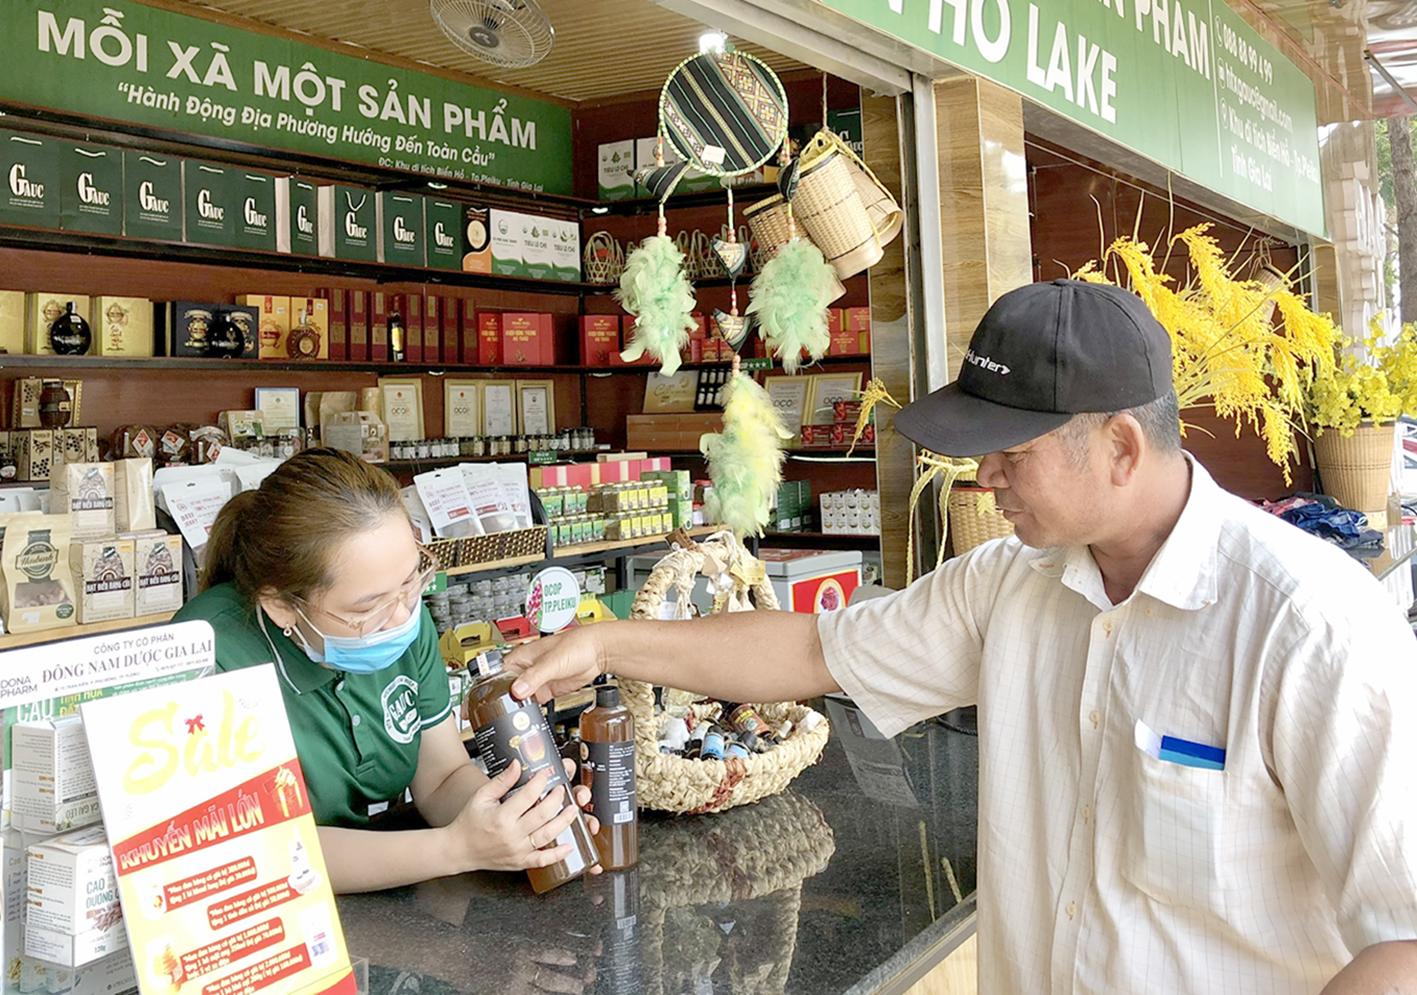
có một cô gái đang đứng ở trong gian hàng